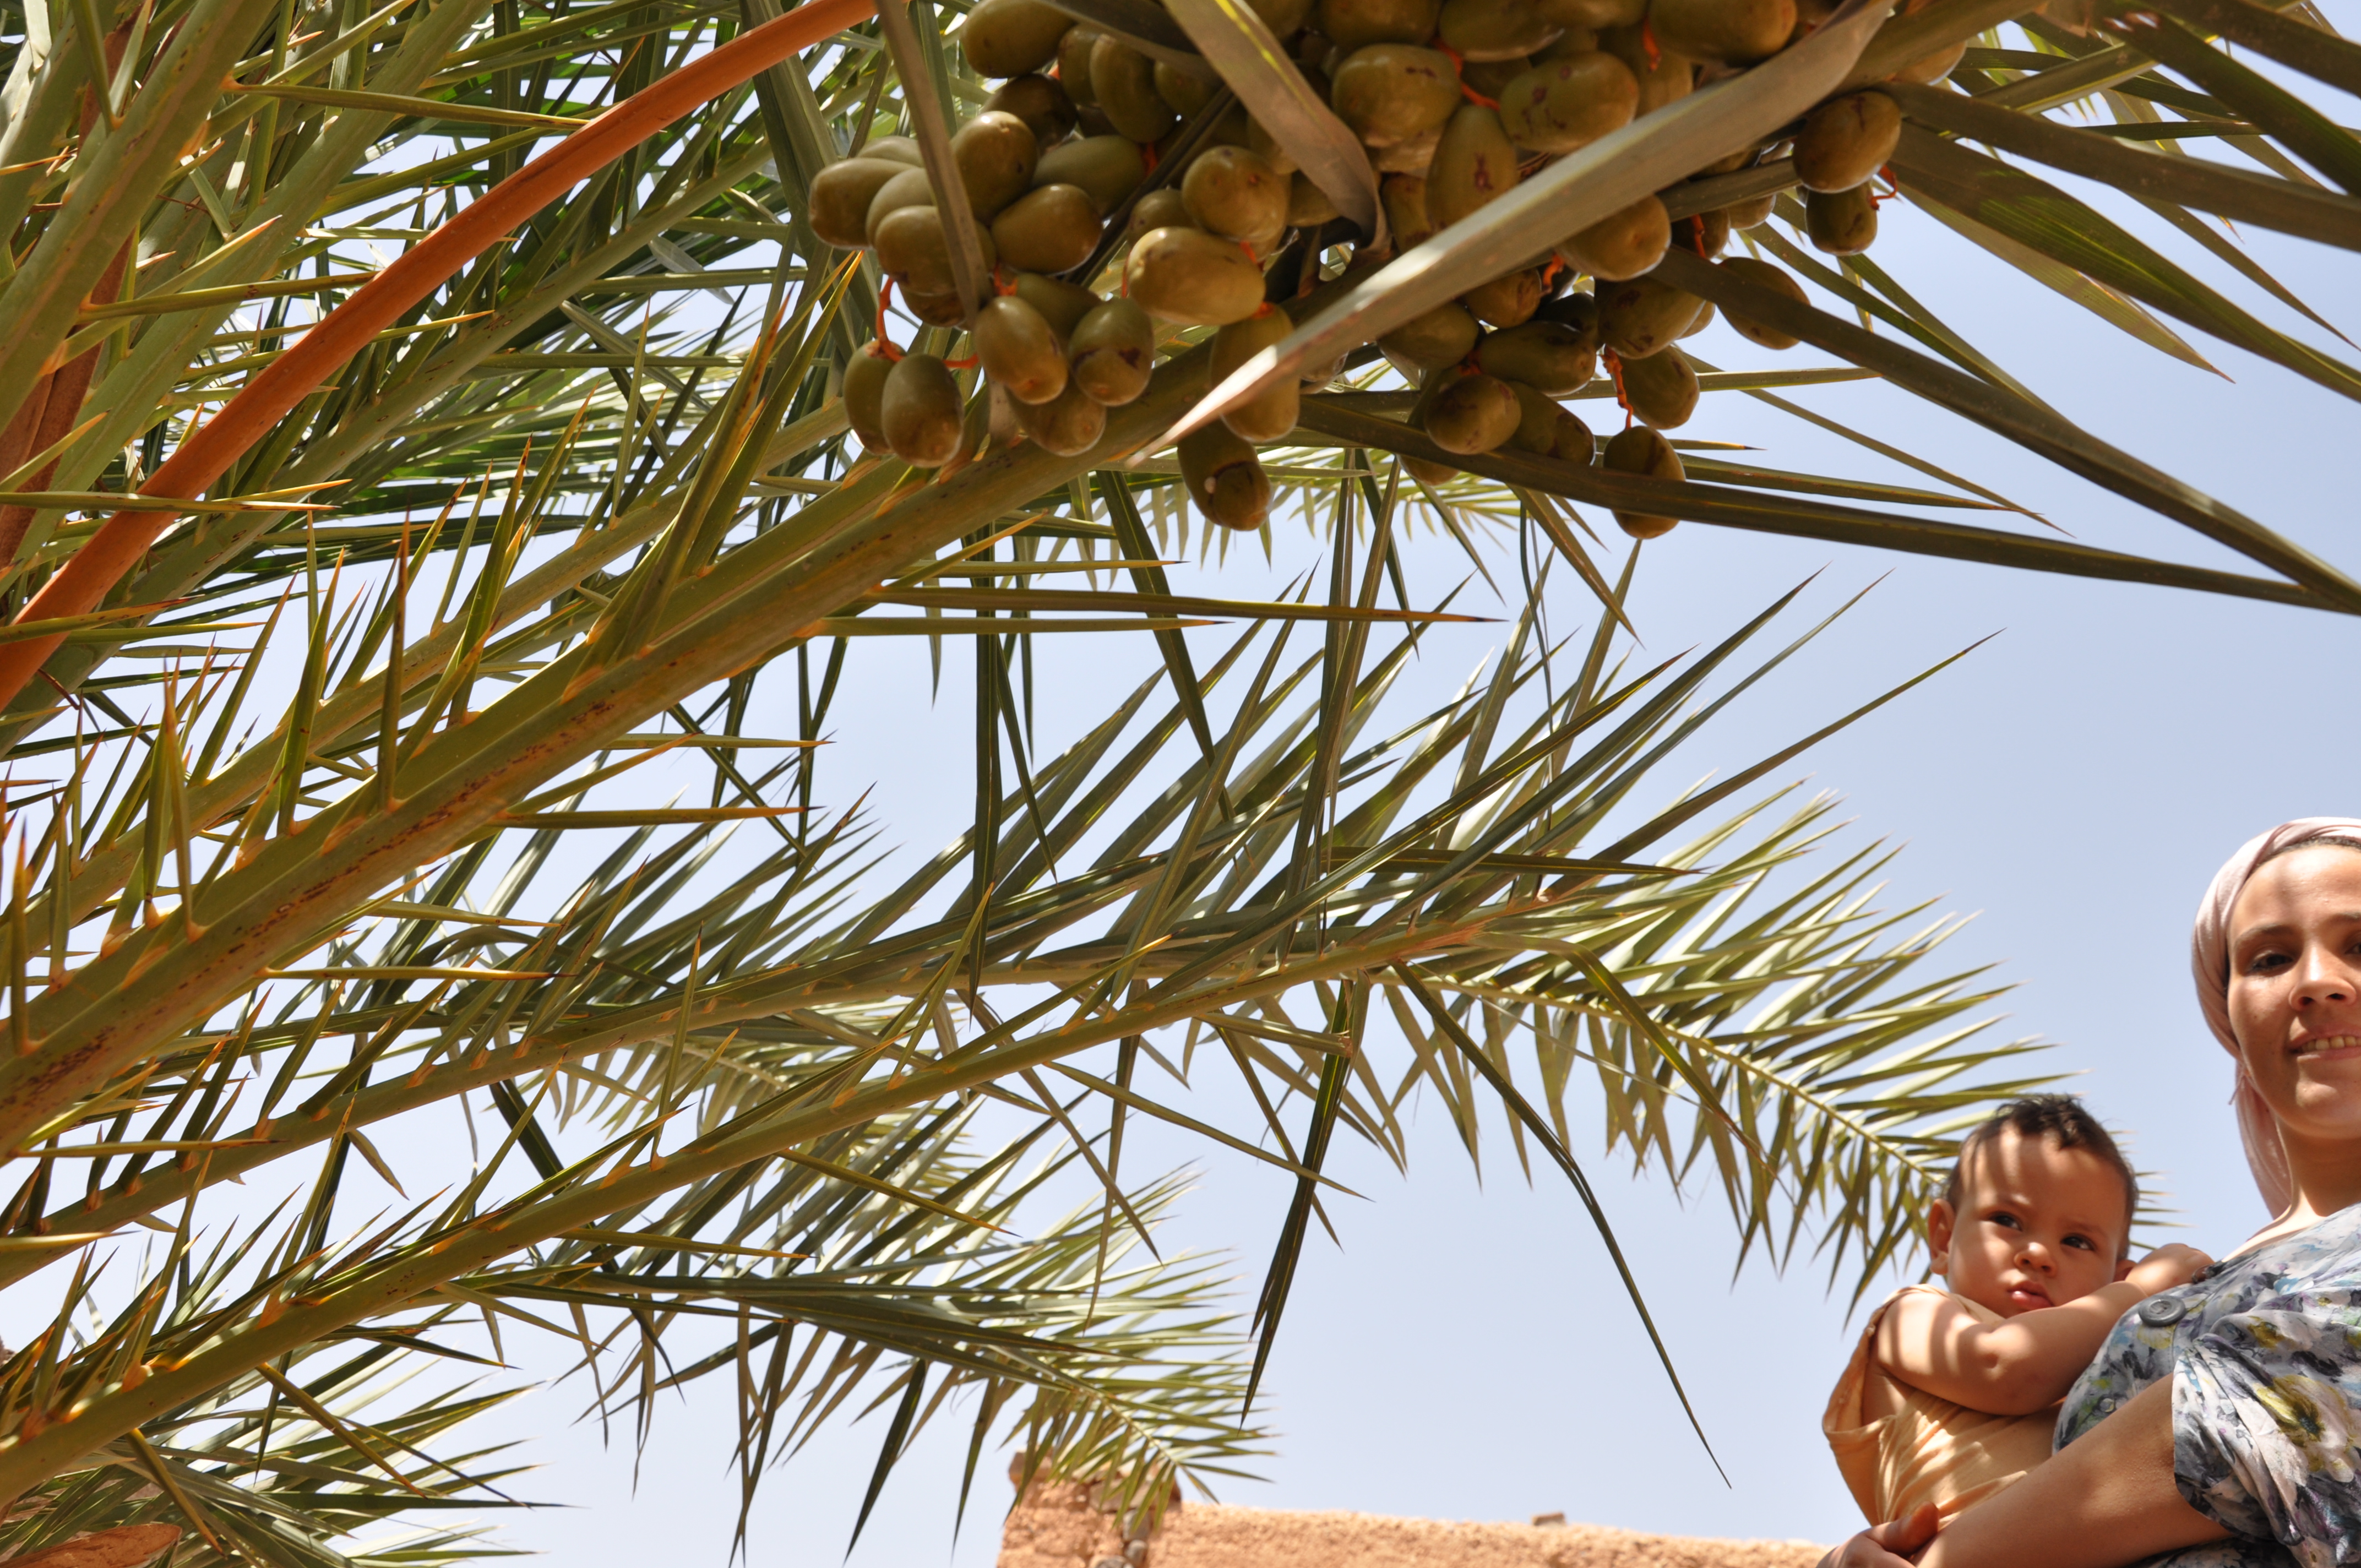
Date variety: Boufagous